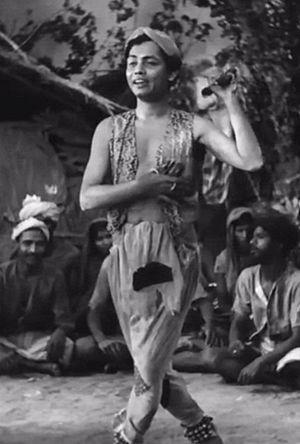
Mumtaz Ali dans Nirmala (1938)
Mumtaz Ali, né en 1912 et mort en 1975, est un danseur et chorégraphe indien. Au sommet de sa carrière, entre 1936 et 1944, il est le chorégraphe attitré du studio Bombay Talkies.